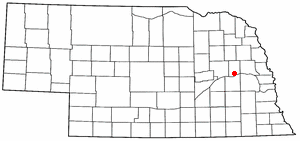
Schuyler
Schuylers beliggenhed i Nebraska
Schuyler er en amerikansk by og administrativt centrum for det amerikanske county Colfax County i staten Nebraska. I 2000 havde byen et indbyggertal på 5.371.